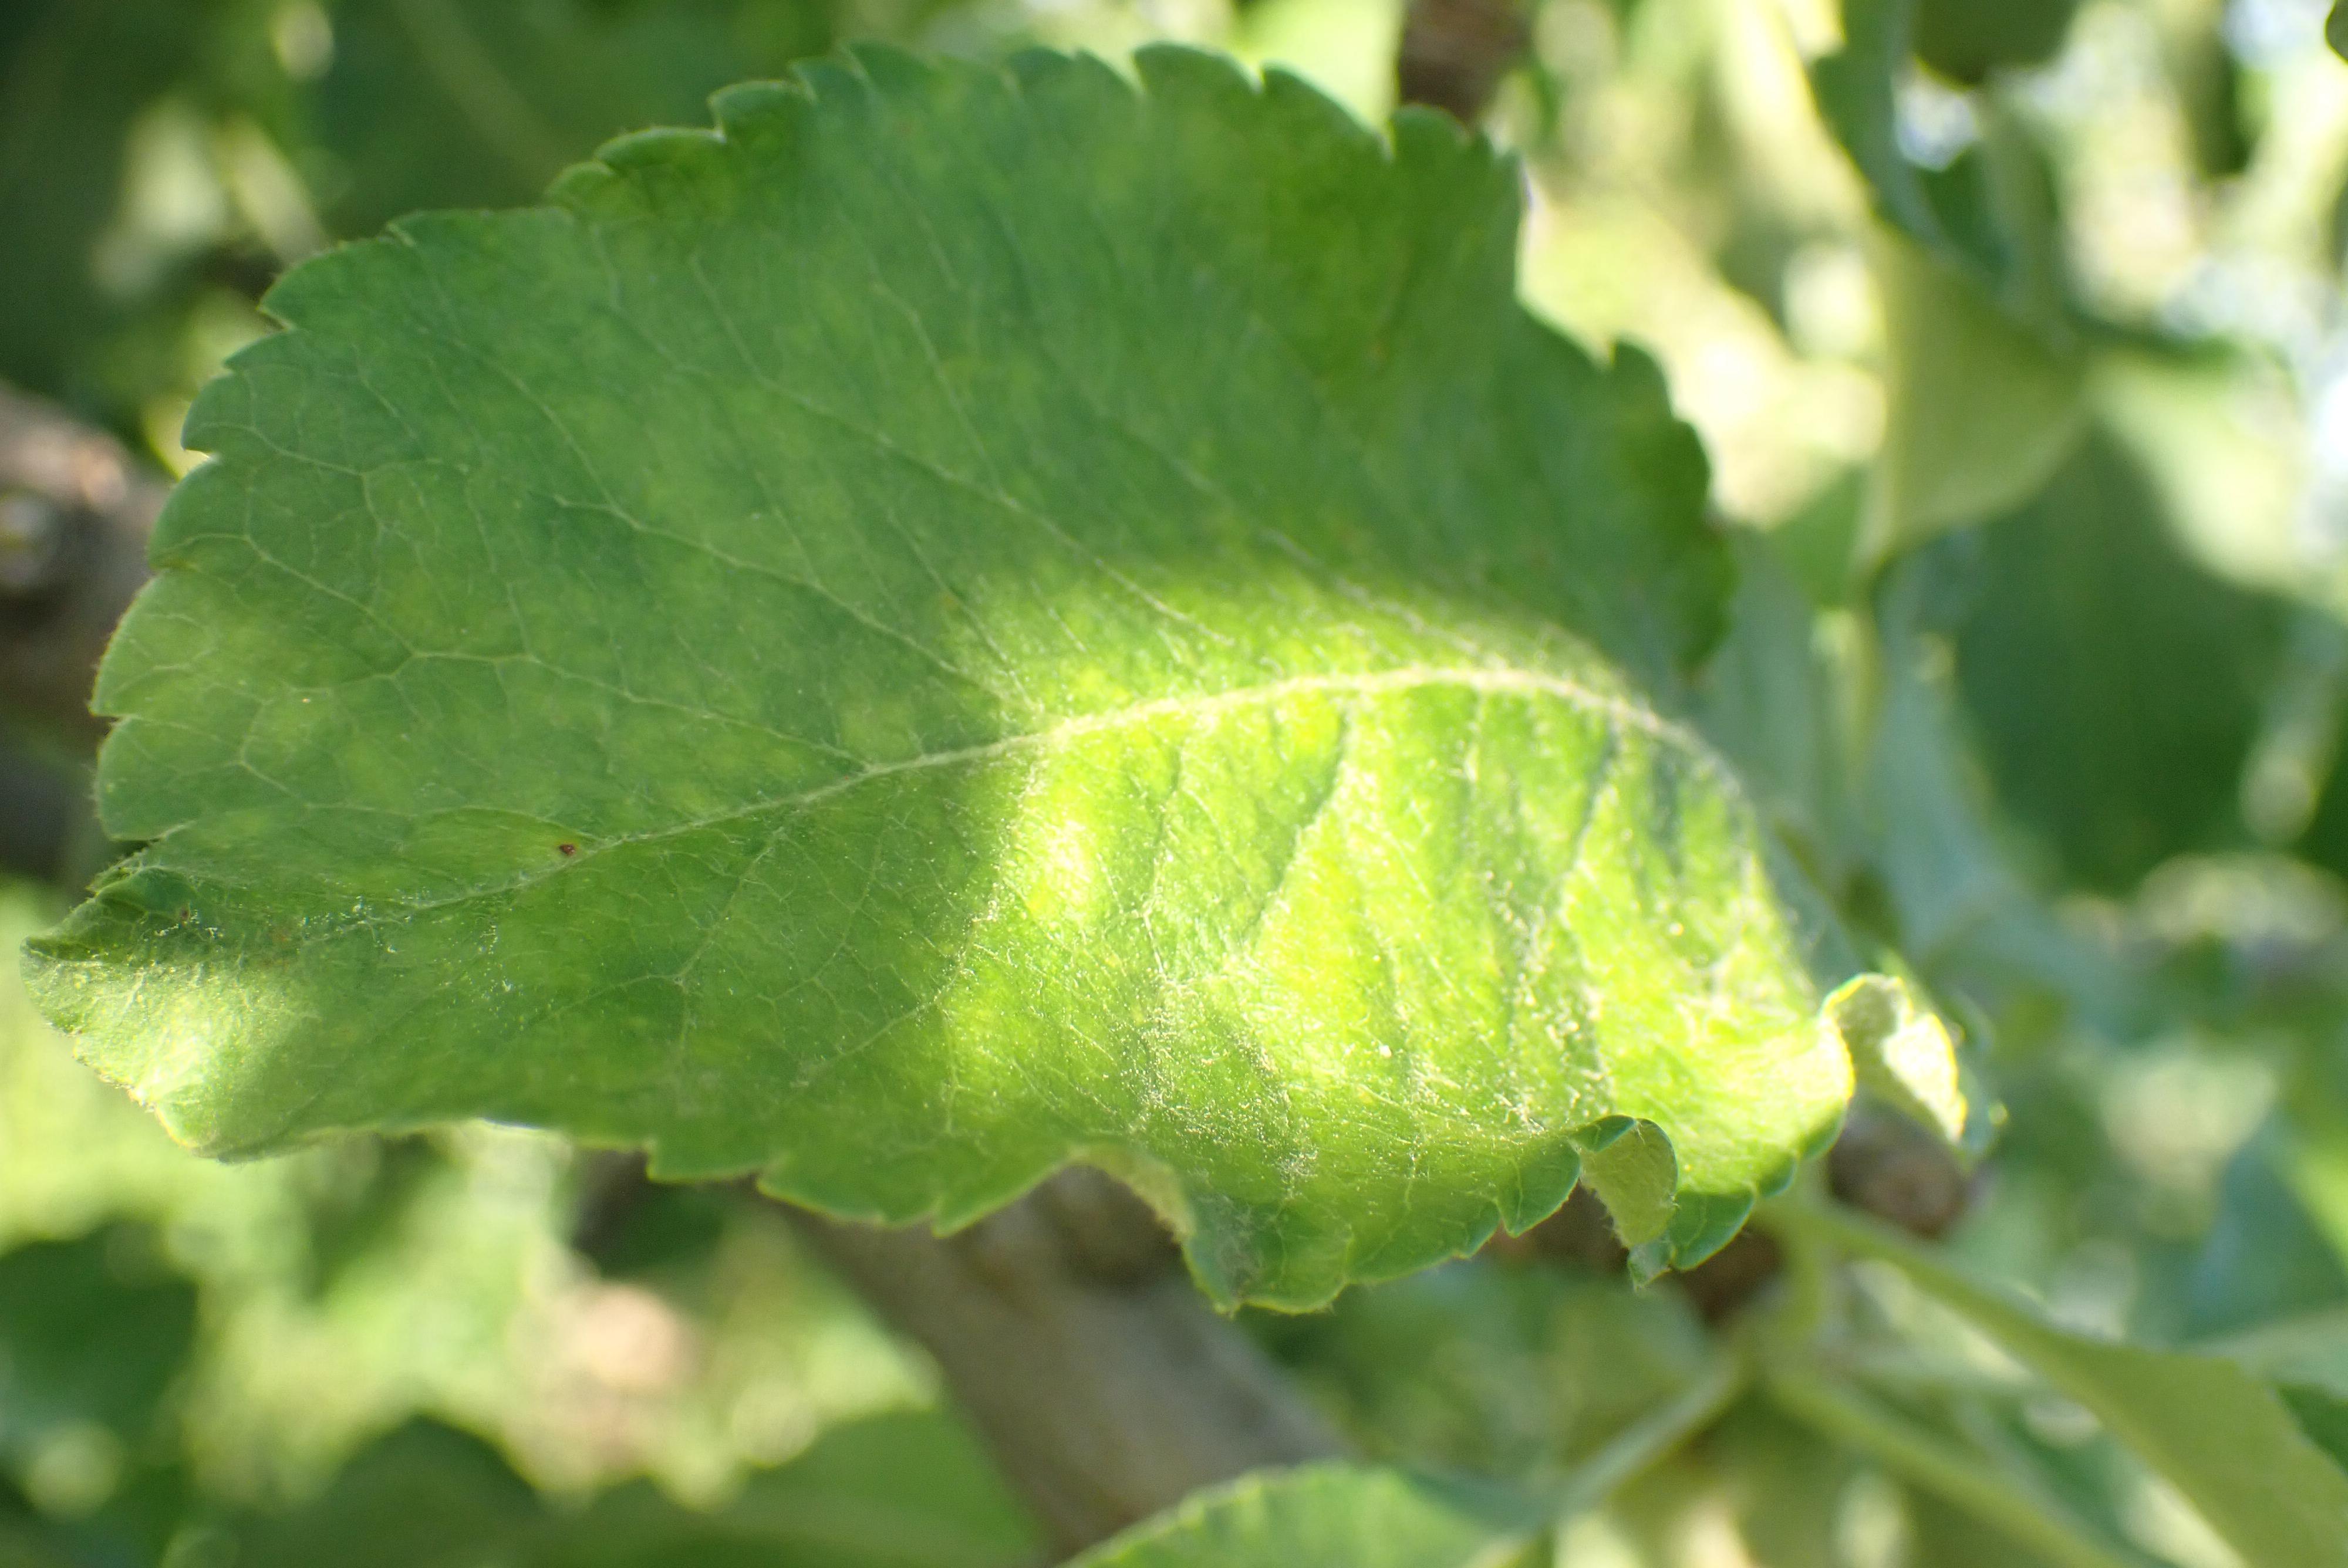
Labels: scab